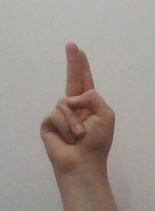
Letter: taa